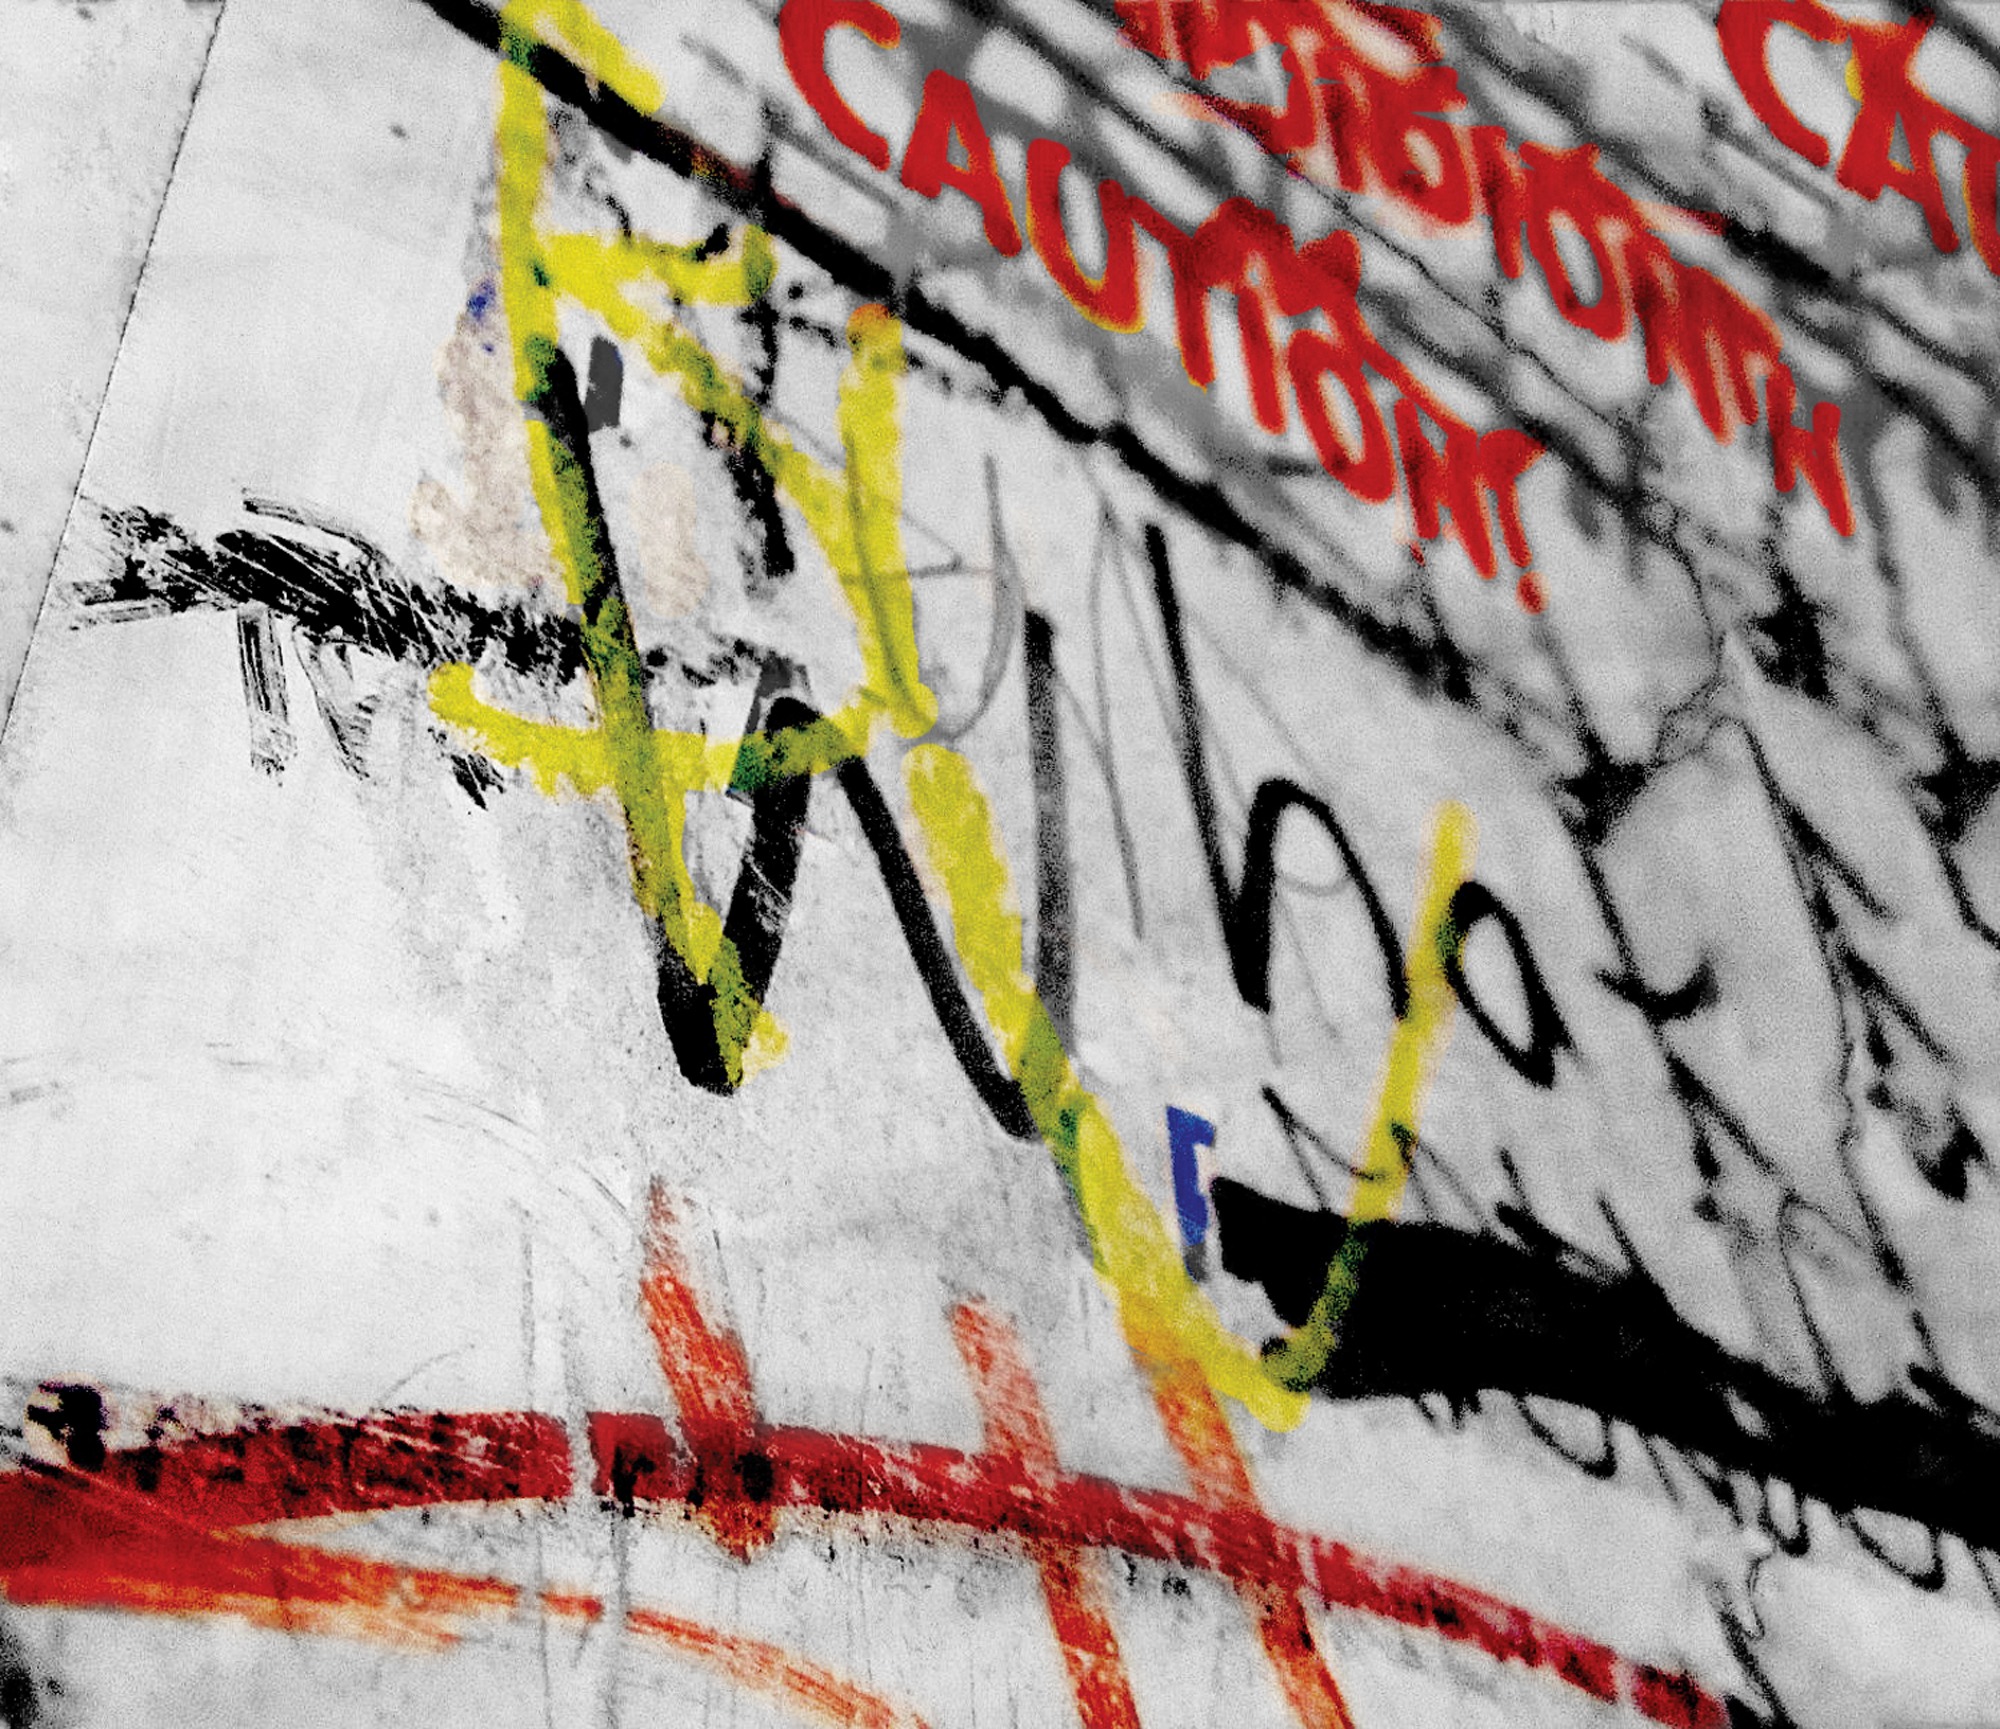
writing, city, urban, wall, spray, color, paint, grunge, graffiti, colour, art, vandalism, drawing, text, words, ghetto, vandal, illegal